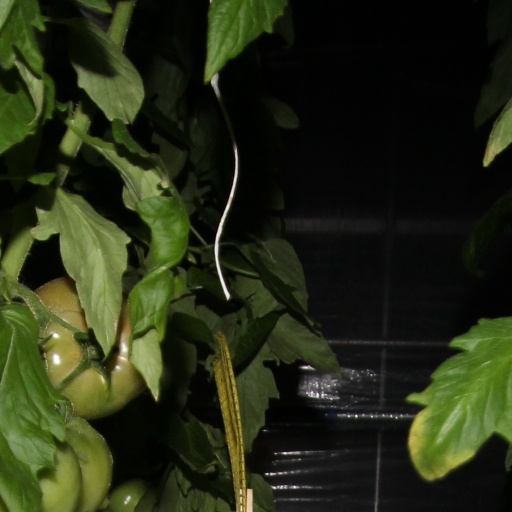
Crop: tomato